Me and My Broken Heart

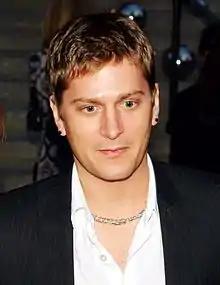
"Me and My Broken Heart" interpolates the chorus of Rob Thomas' 2005 single, "Lonely No More".

Band members Jake Roche and Danny Wilkin wrote songs in a caravan belonging to Wilkin's parents, three years prior to the formation of their band. After being introduced to Charley Bagnall through mutual friends, the trio met Lewi Morgan who subsequently joined them to form the band, Rixton. After establishing a loyal following on YouTube for their covers of hit singles by Taylor Swift, Chris Brown and Rita Ora among others, the group was signed to Interscope Records and three of its sub labels by talent manager Scooter Braun and songwriter/record producer, Benny Blanco. When speaking about their signing to the label(s) and the experience of recording their first extended play, Rixton commented, "It's overwhelming to have gone from writing songs in Wilkin's caravan to seeing the world performing our music. We've worked extremely hard and have had a blast recording the EP. The songs are very eclectic and we think there's something for everyone!".